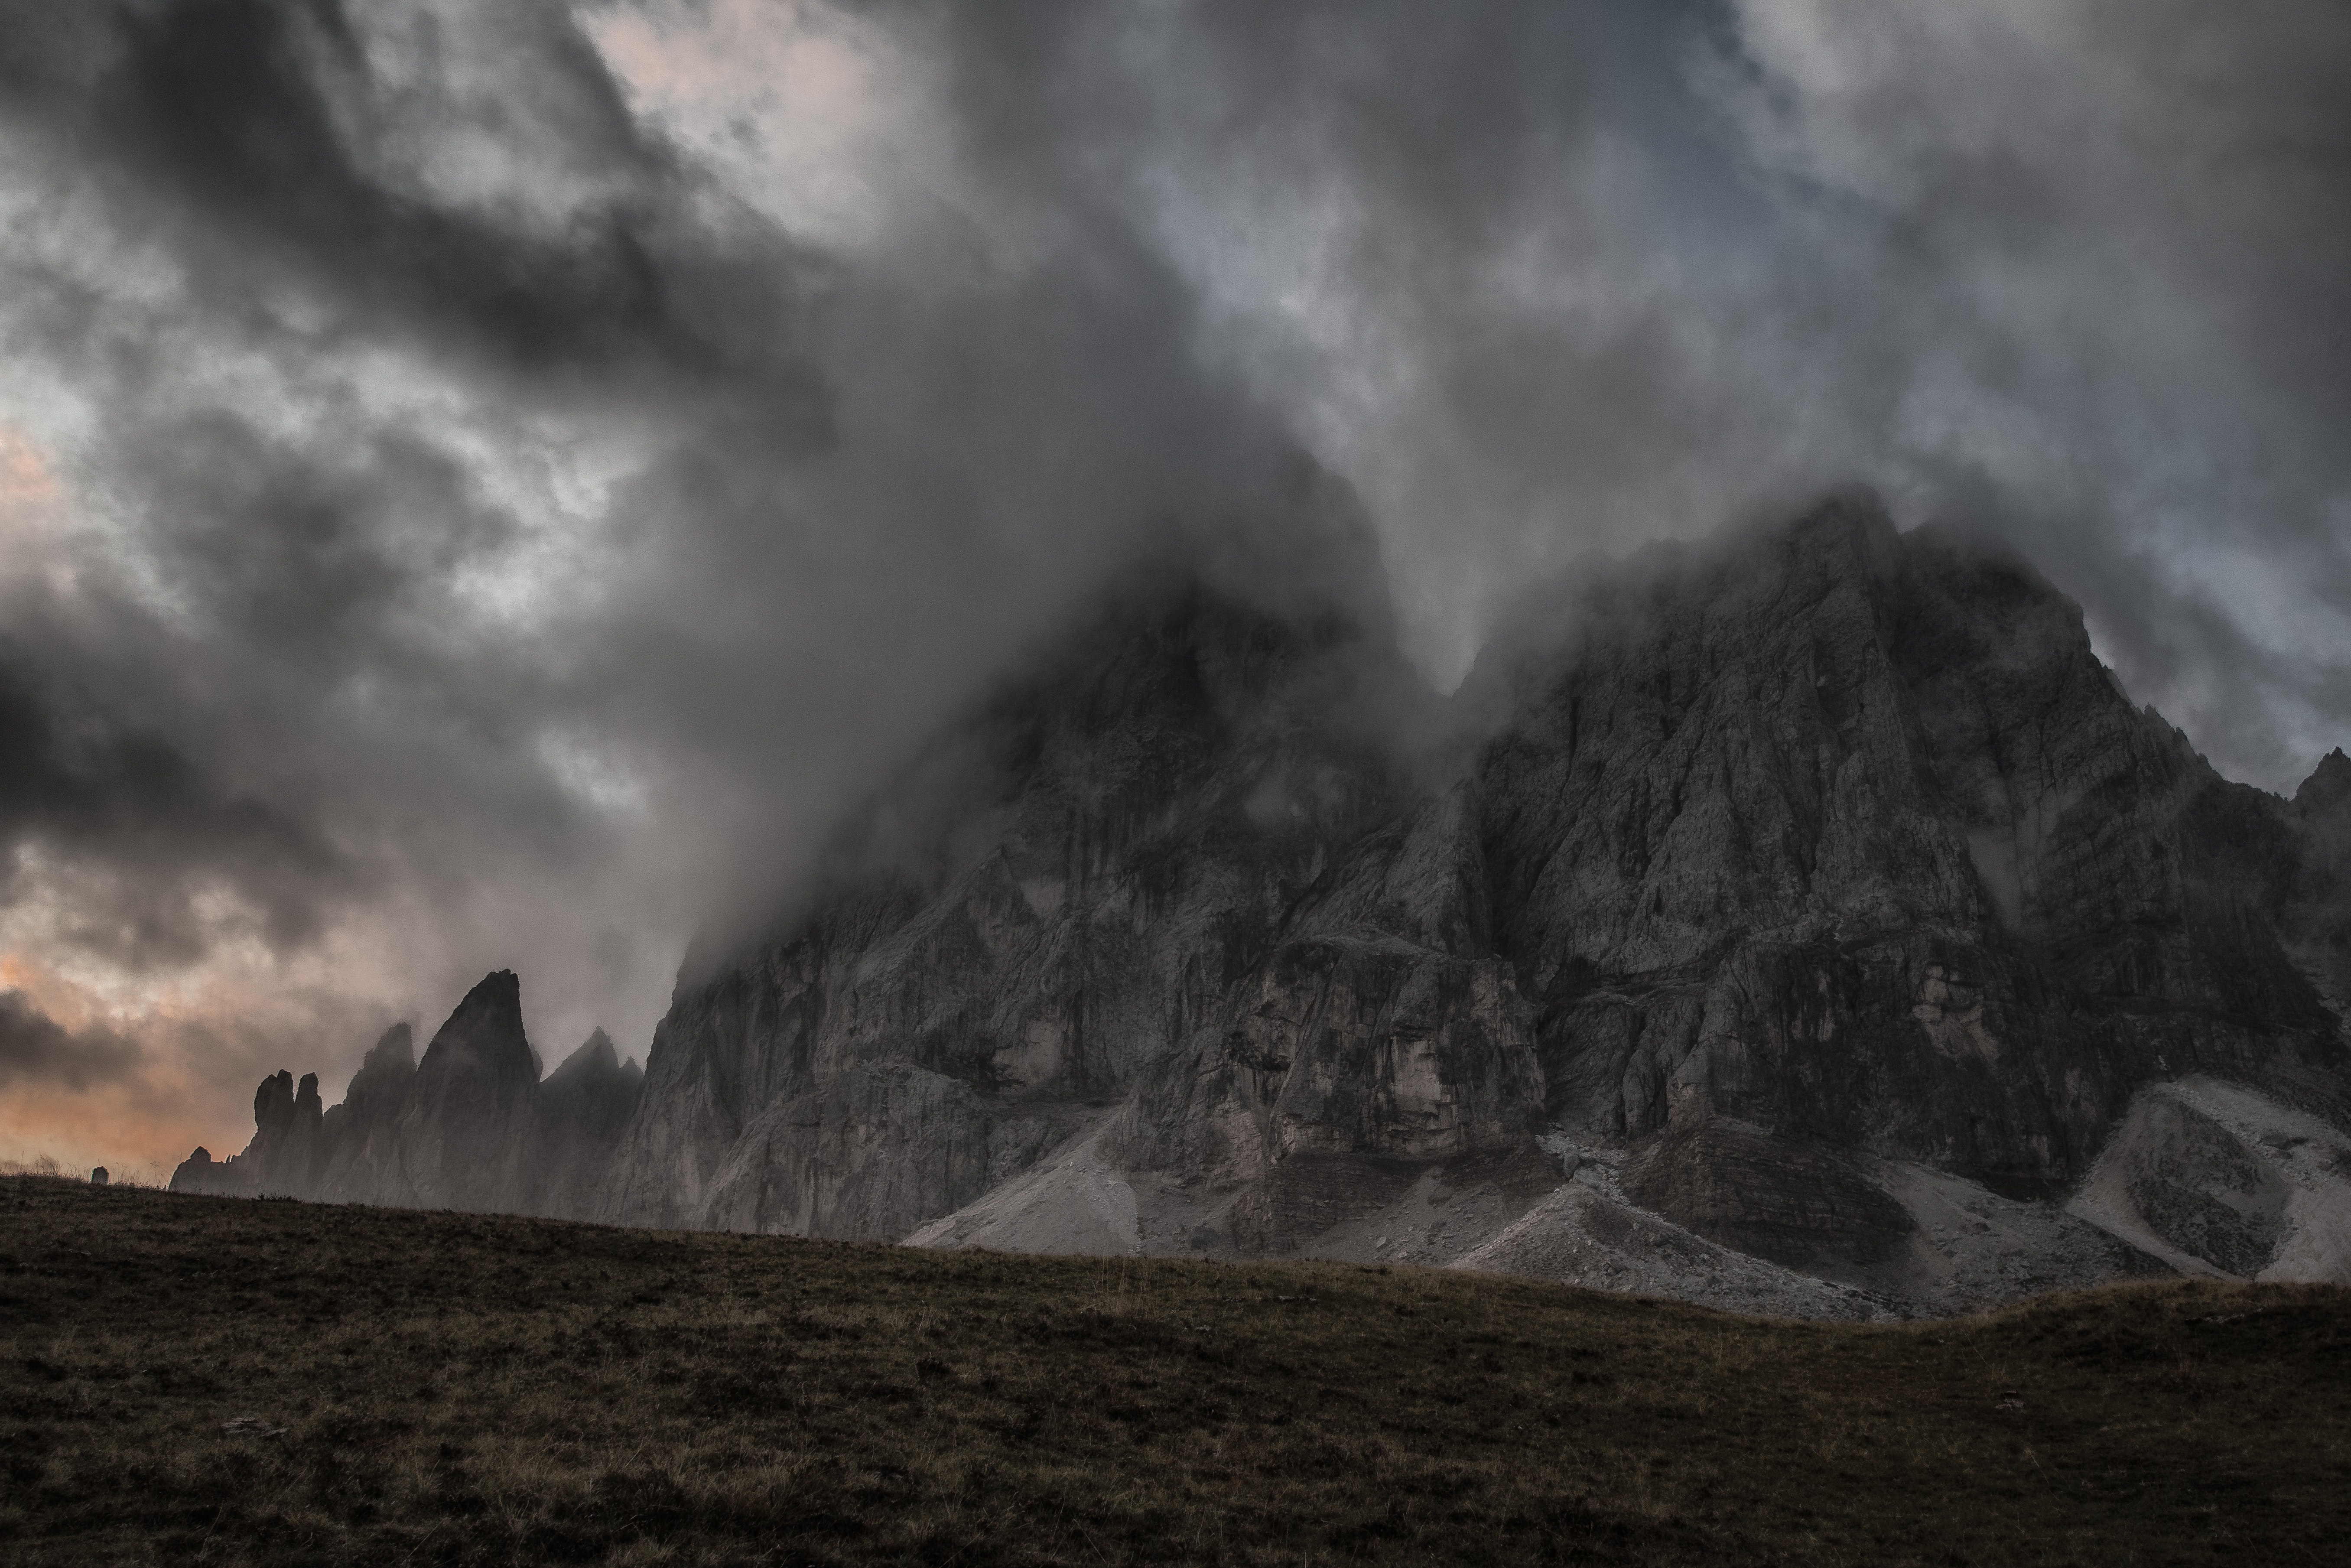
sky, nature, mountainous landforms, geological phenomenon, atmospheric phenomenon, cloud, atmosphere, mountain, mountain range, highland, black and white, ridge, landscape, monochrome photography, hill, fell, summit, rock, photography, meteorological phenomenon, stock photography, cumulus, alps, massif, world, glacier, ice, terrain